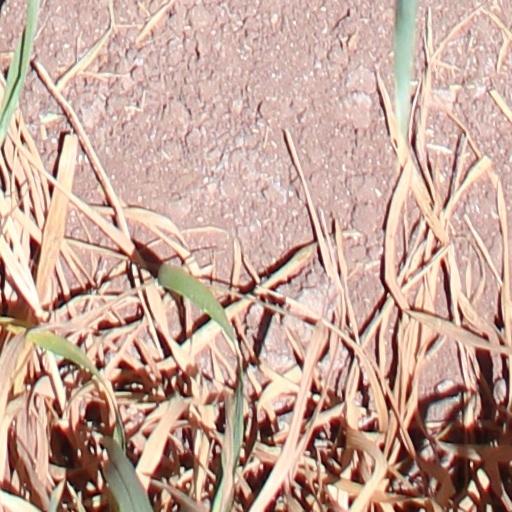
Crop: wheat